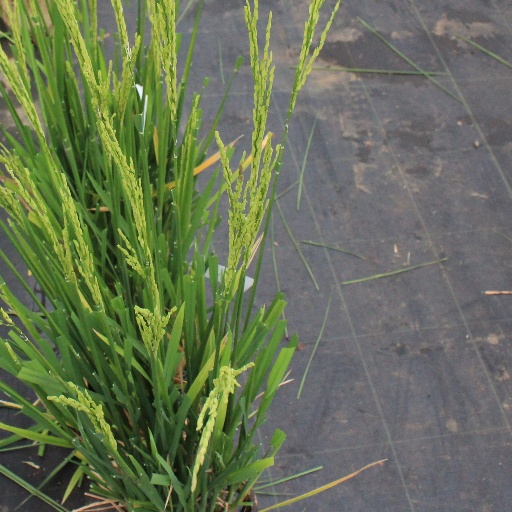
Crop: rice